Electric power transmission

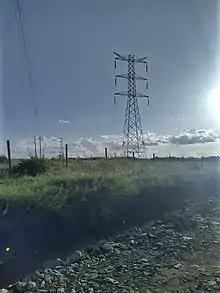
High-voltage pylons carrying additional optical fibre cable in Kenya

The characteristic impedance is pure real, which means resistive for that impedance, and it is often called surge impedance. When a lossless line is terminated by surge impedance, the voltage does not drop. Though the phase angles of voltage and current are rotated, the magnitudes of voltage and current remain constant along the line. For load > SIL, the voltage drops from sending end and the line "consumes" VARs. For load < SIL, the voltage increases from the sending end, and the line "generates" VARs.